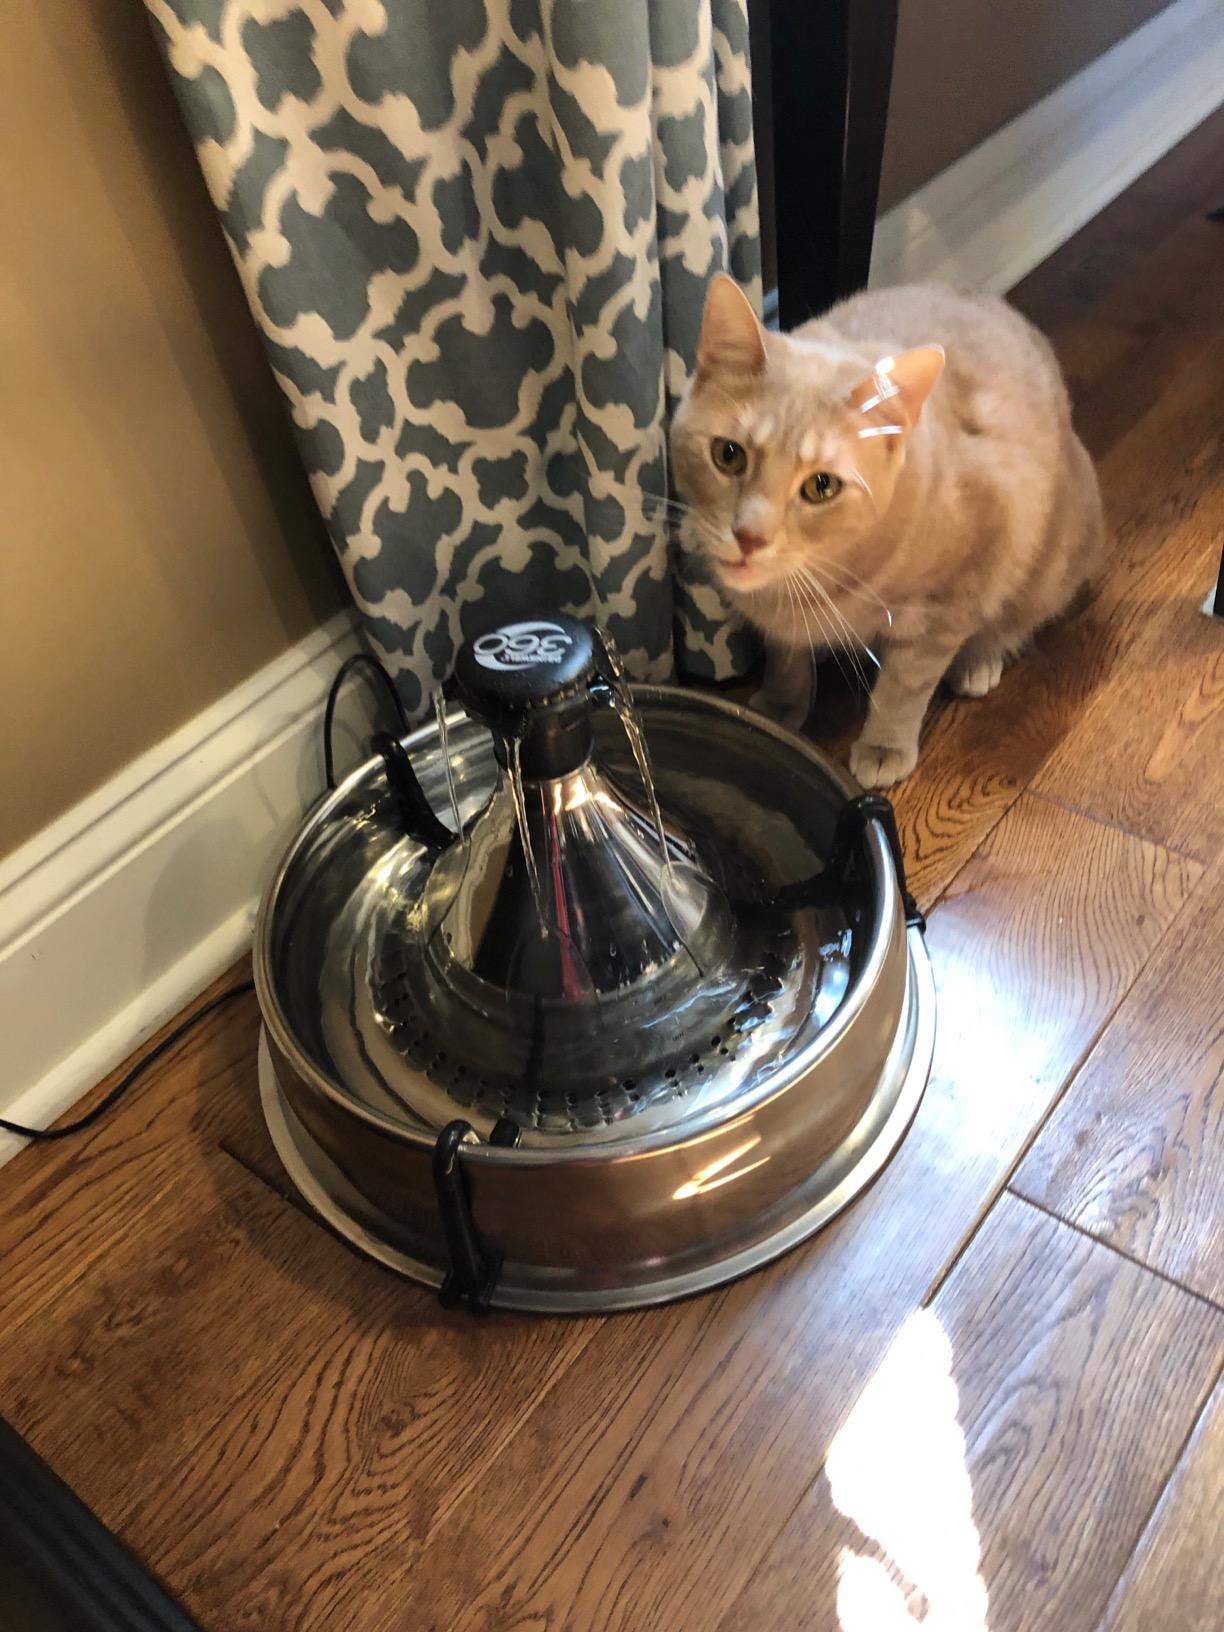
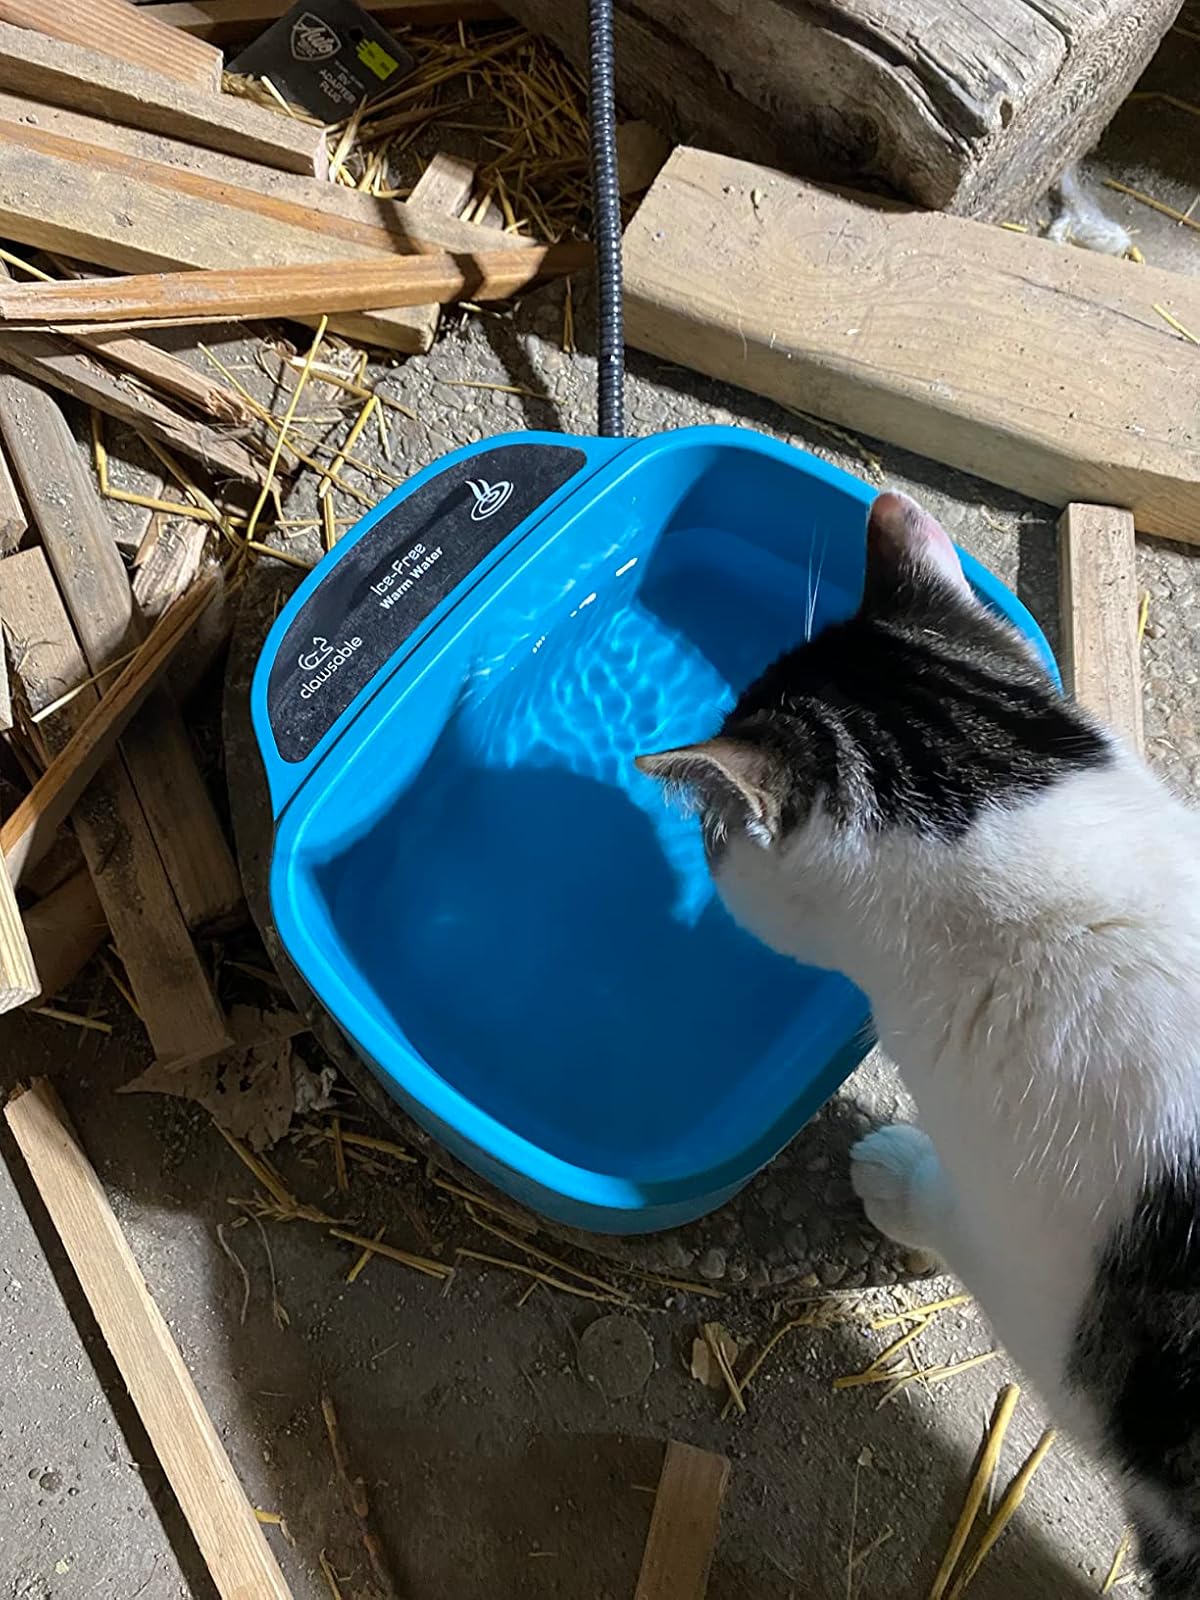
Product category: items_bowl
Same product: no